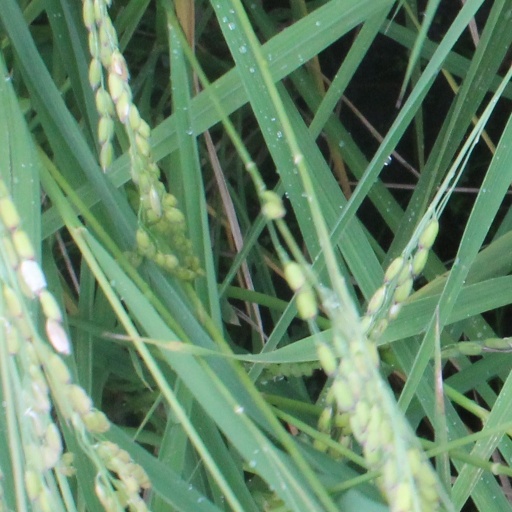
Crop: rice